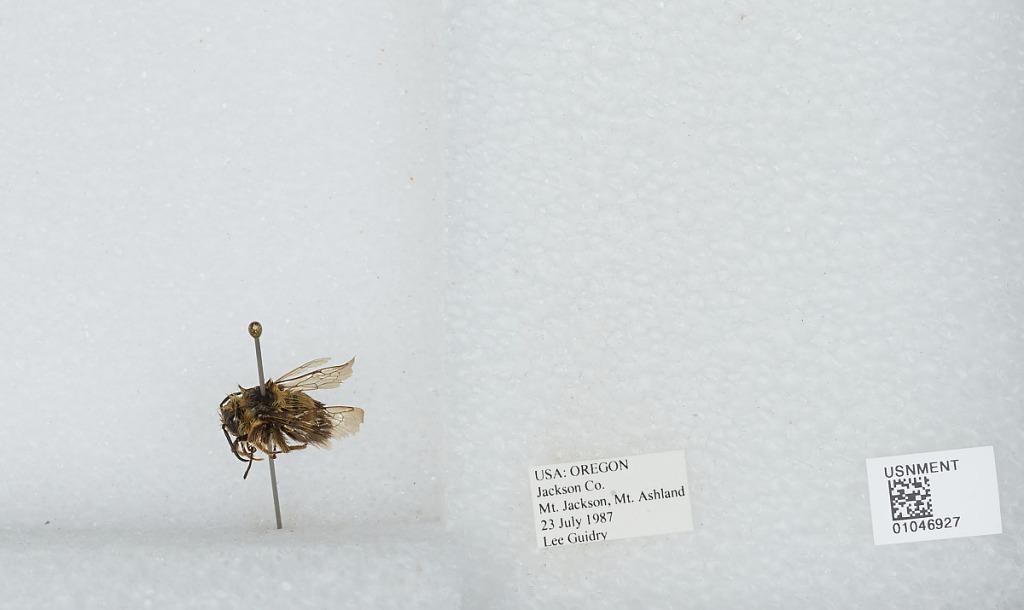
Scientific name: Bombus sp.
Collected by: L. Guidry
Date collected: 1987-7-23
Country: United States
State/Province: Oregon
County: Jackson
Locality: Mount Ashland
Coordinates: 42.0808, -122.717